R. B. and Lizzie L. Louden House

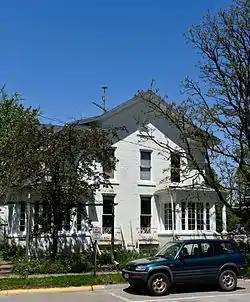

The R. B. and Lizzie L. Louden House, also known as the William and Susan F. Elliott House and the John and Gladdy Ball House, is a historic residence located in Fairfield, Iowa, United States.